Cher Lloyd

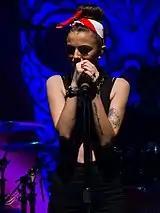
Lloyd performing in 2013 on her I Wish Tour

She also revealed that her I Wish Tour would take place in the fall of 2013 and that girl group Fifth Harmony would serve as the opening act. In May 2014, Lloyd was featured on "Really Don't Care", the fourth single off Demi Lovato's fourth album "Demi", which peaked at number one on the US Dance chart and debuted on the "Billboard" Hot 100 at number 98 before rising to peak position number 26.